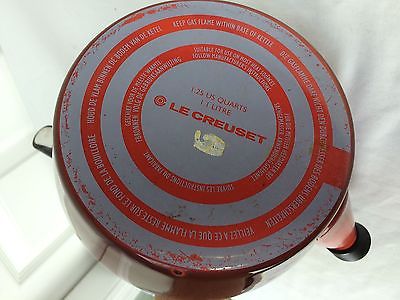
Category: kettle